A Glastonbury Romance

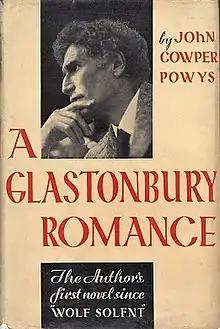
First edition (US)

A Glastonbury Romance was written by John Cowper Powys (1873–1963) in rural upstate New York and first published by Simon and Schuster in New York City in March 1932. An English edition published by John Lane followed in 1933. It has "nearly half-a-million words" and was described as "probably the longest undivided novel in English".